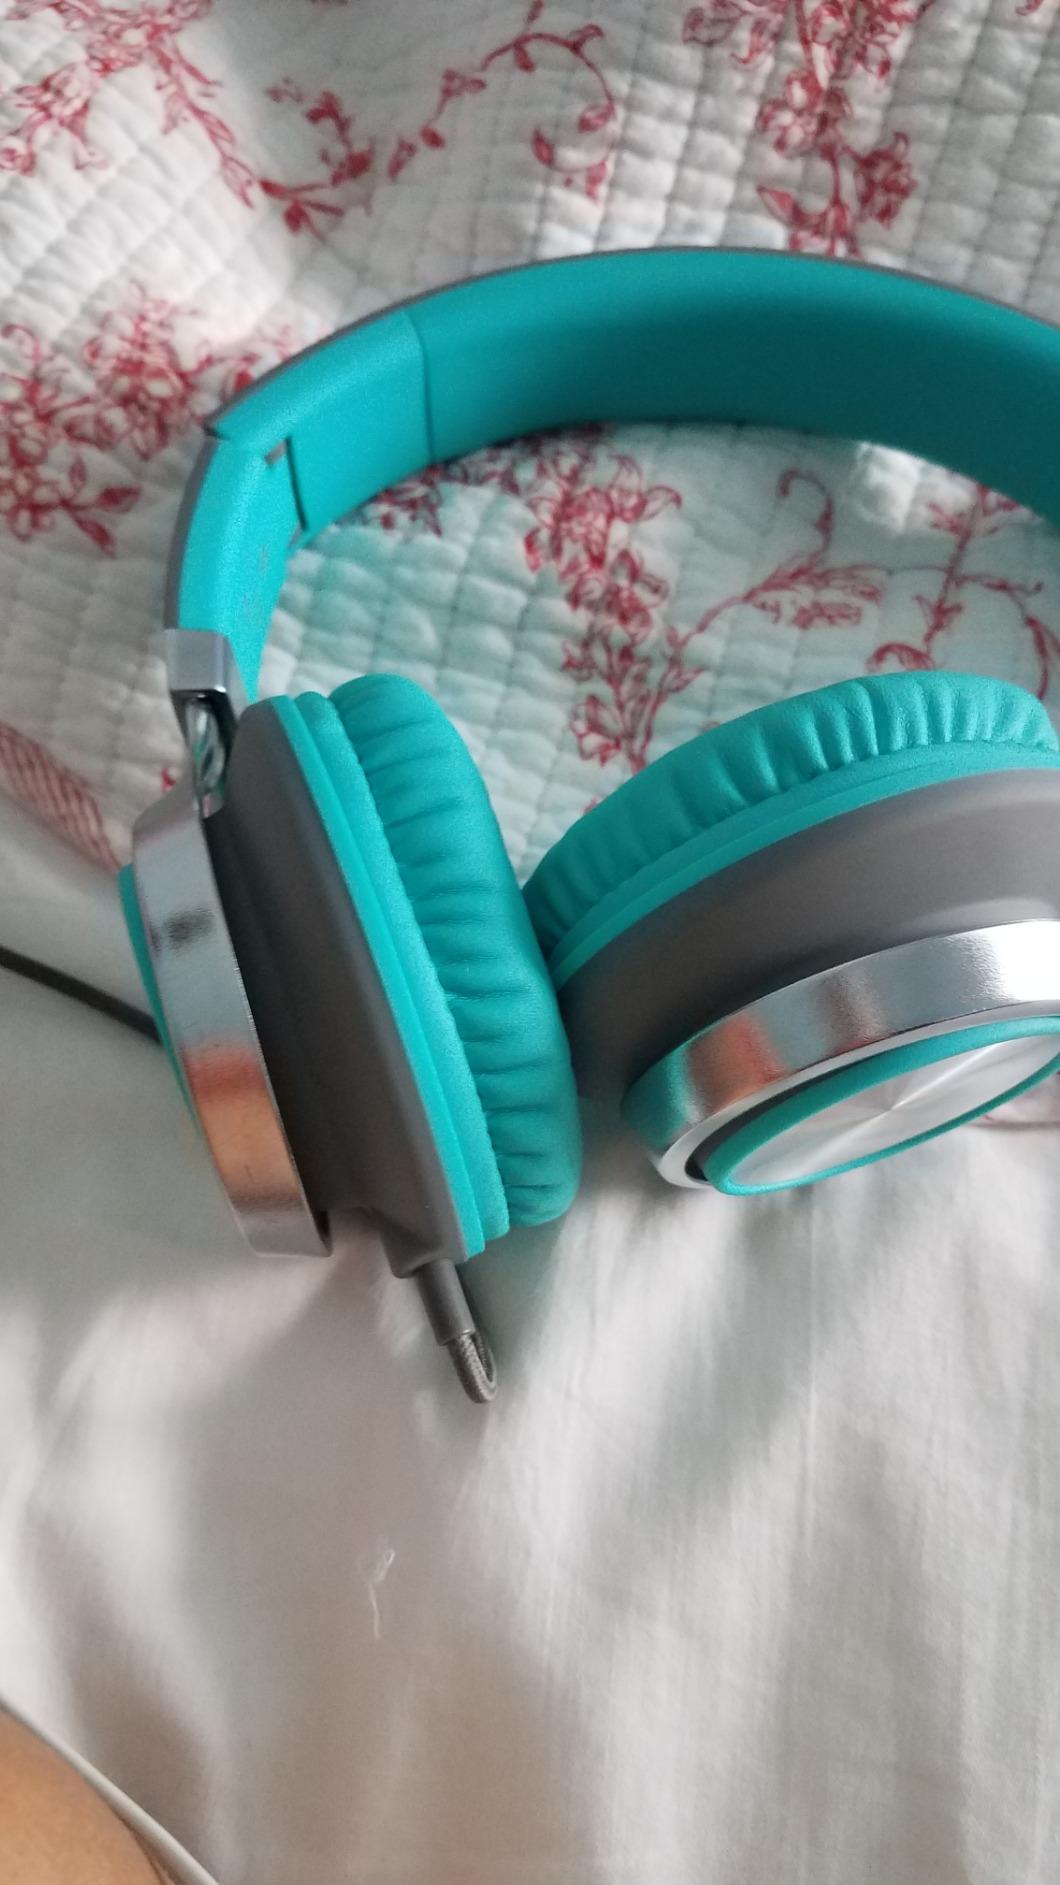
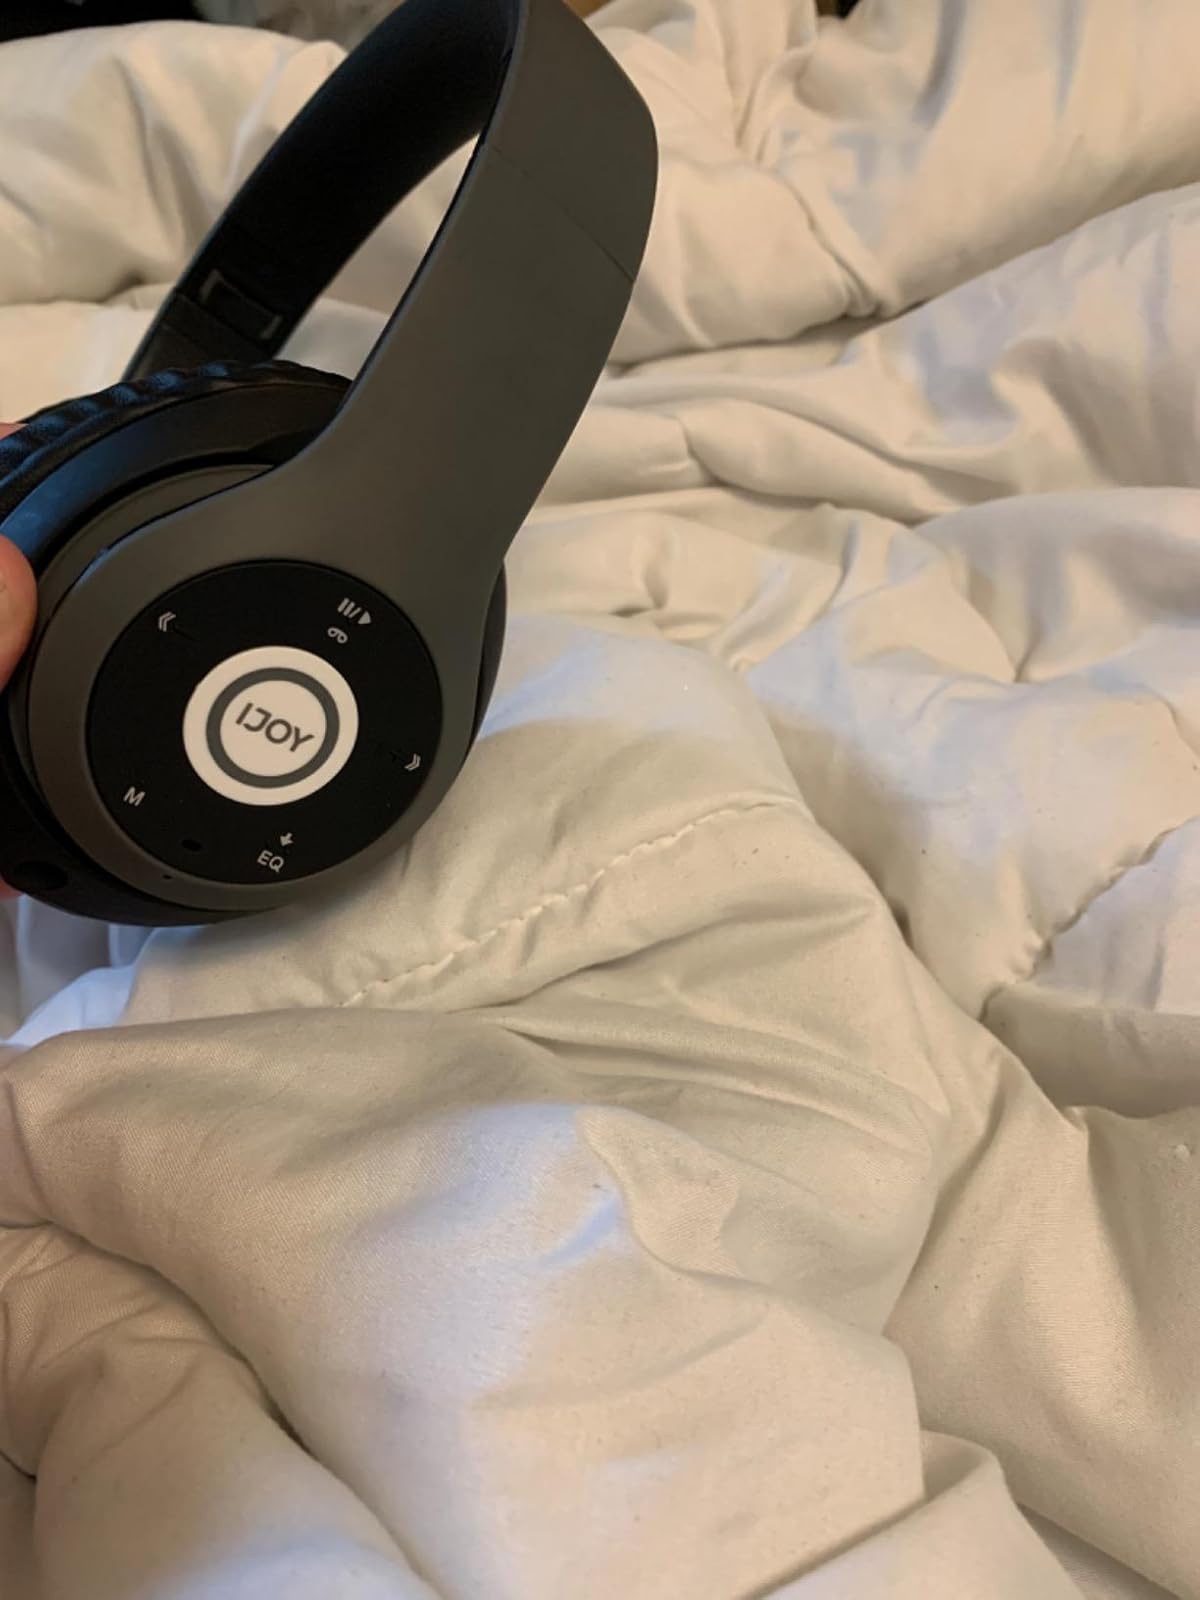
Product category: headphones
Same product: no